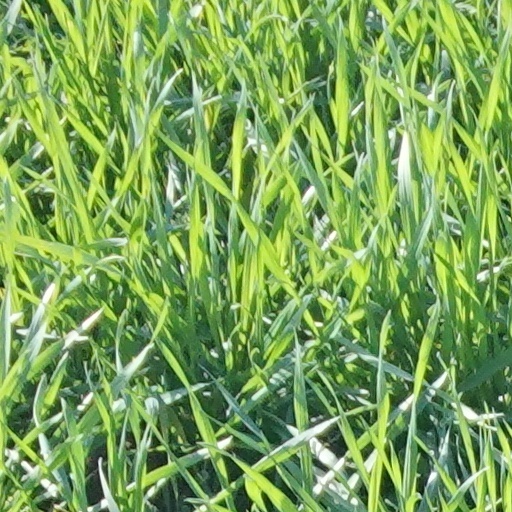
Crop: wheat